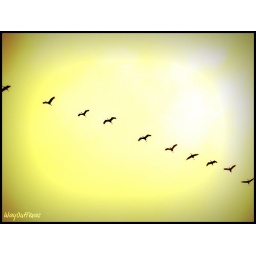
The geese have been flying in large flocks lately. I like how each bird is in a different position in flight.